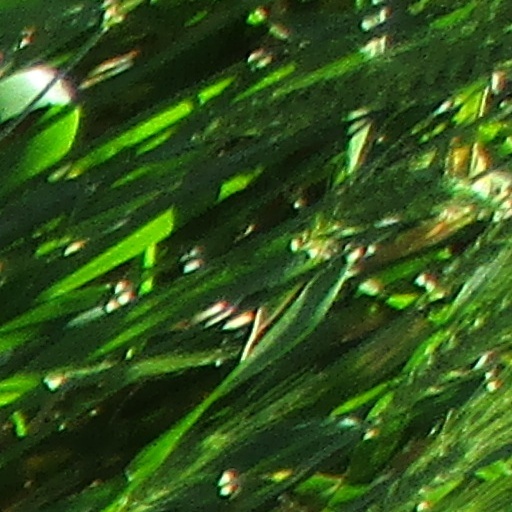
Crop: wheat